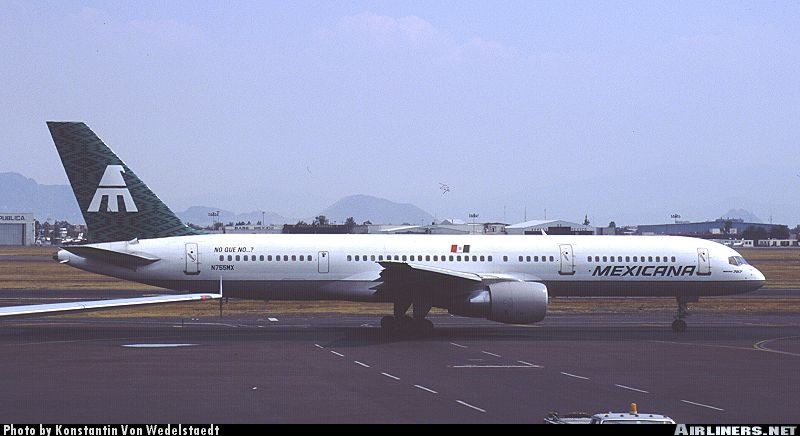
Vehicle type: Planes